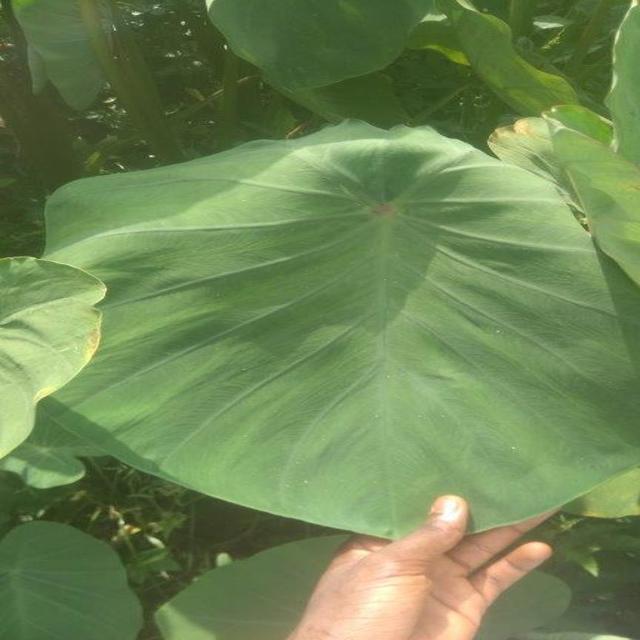
Label: Healthy